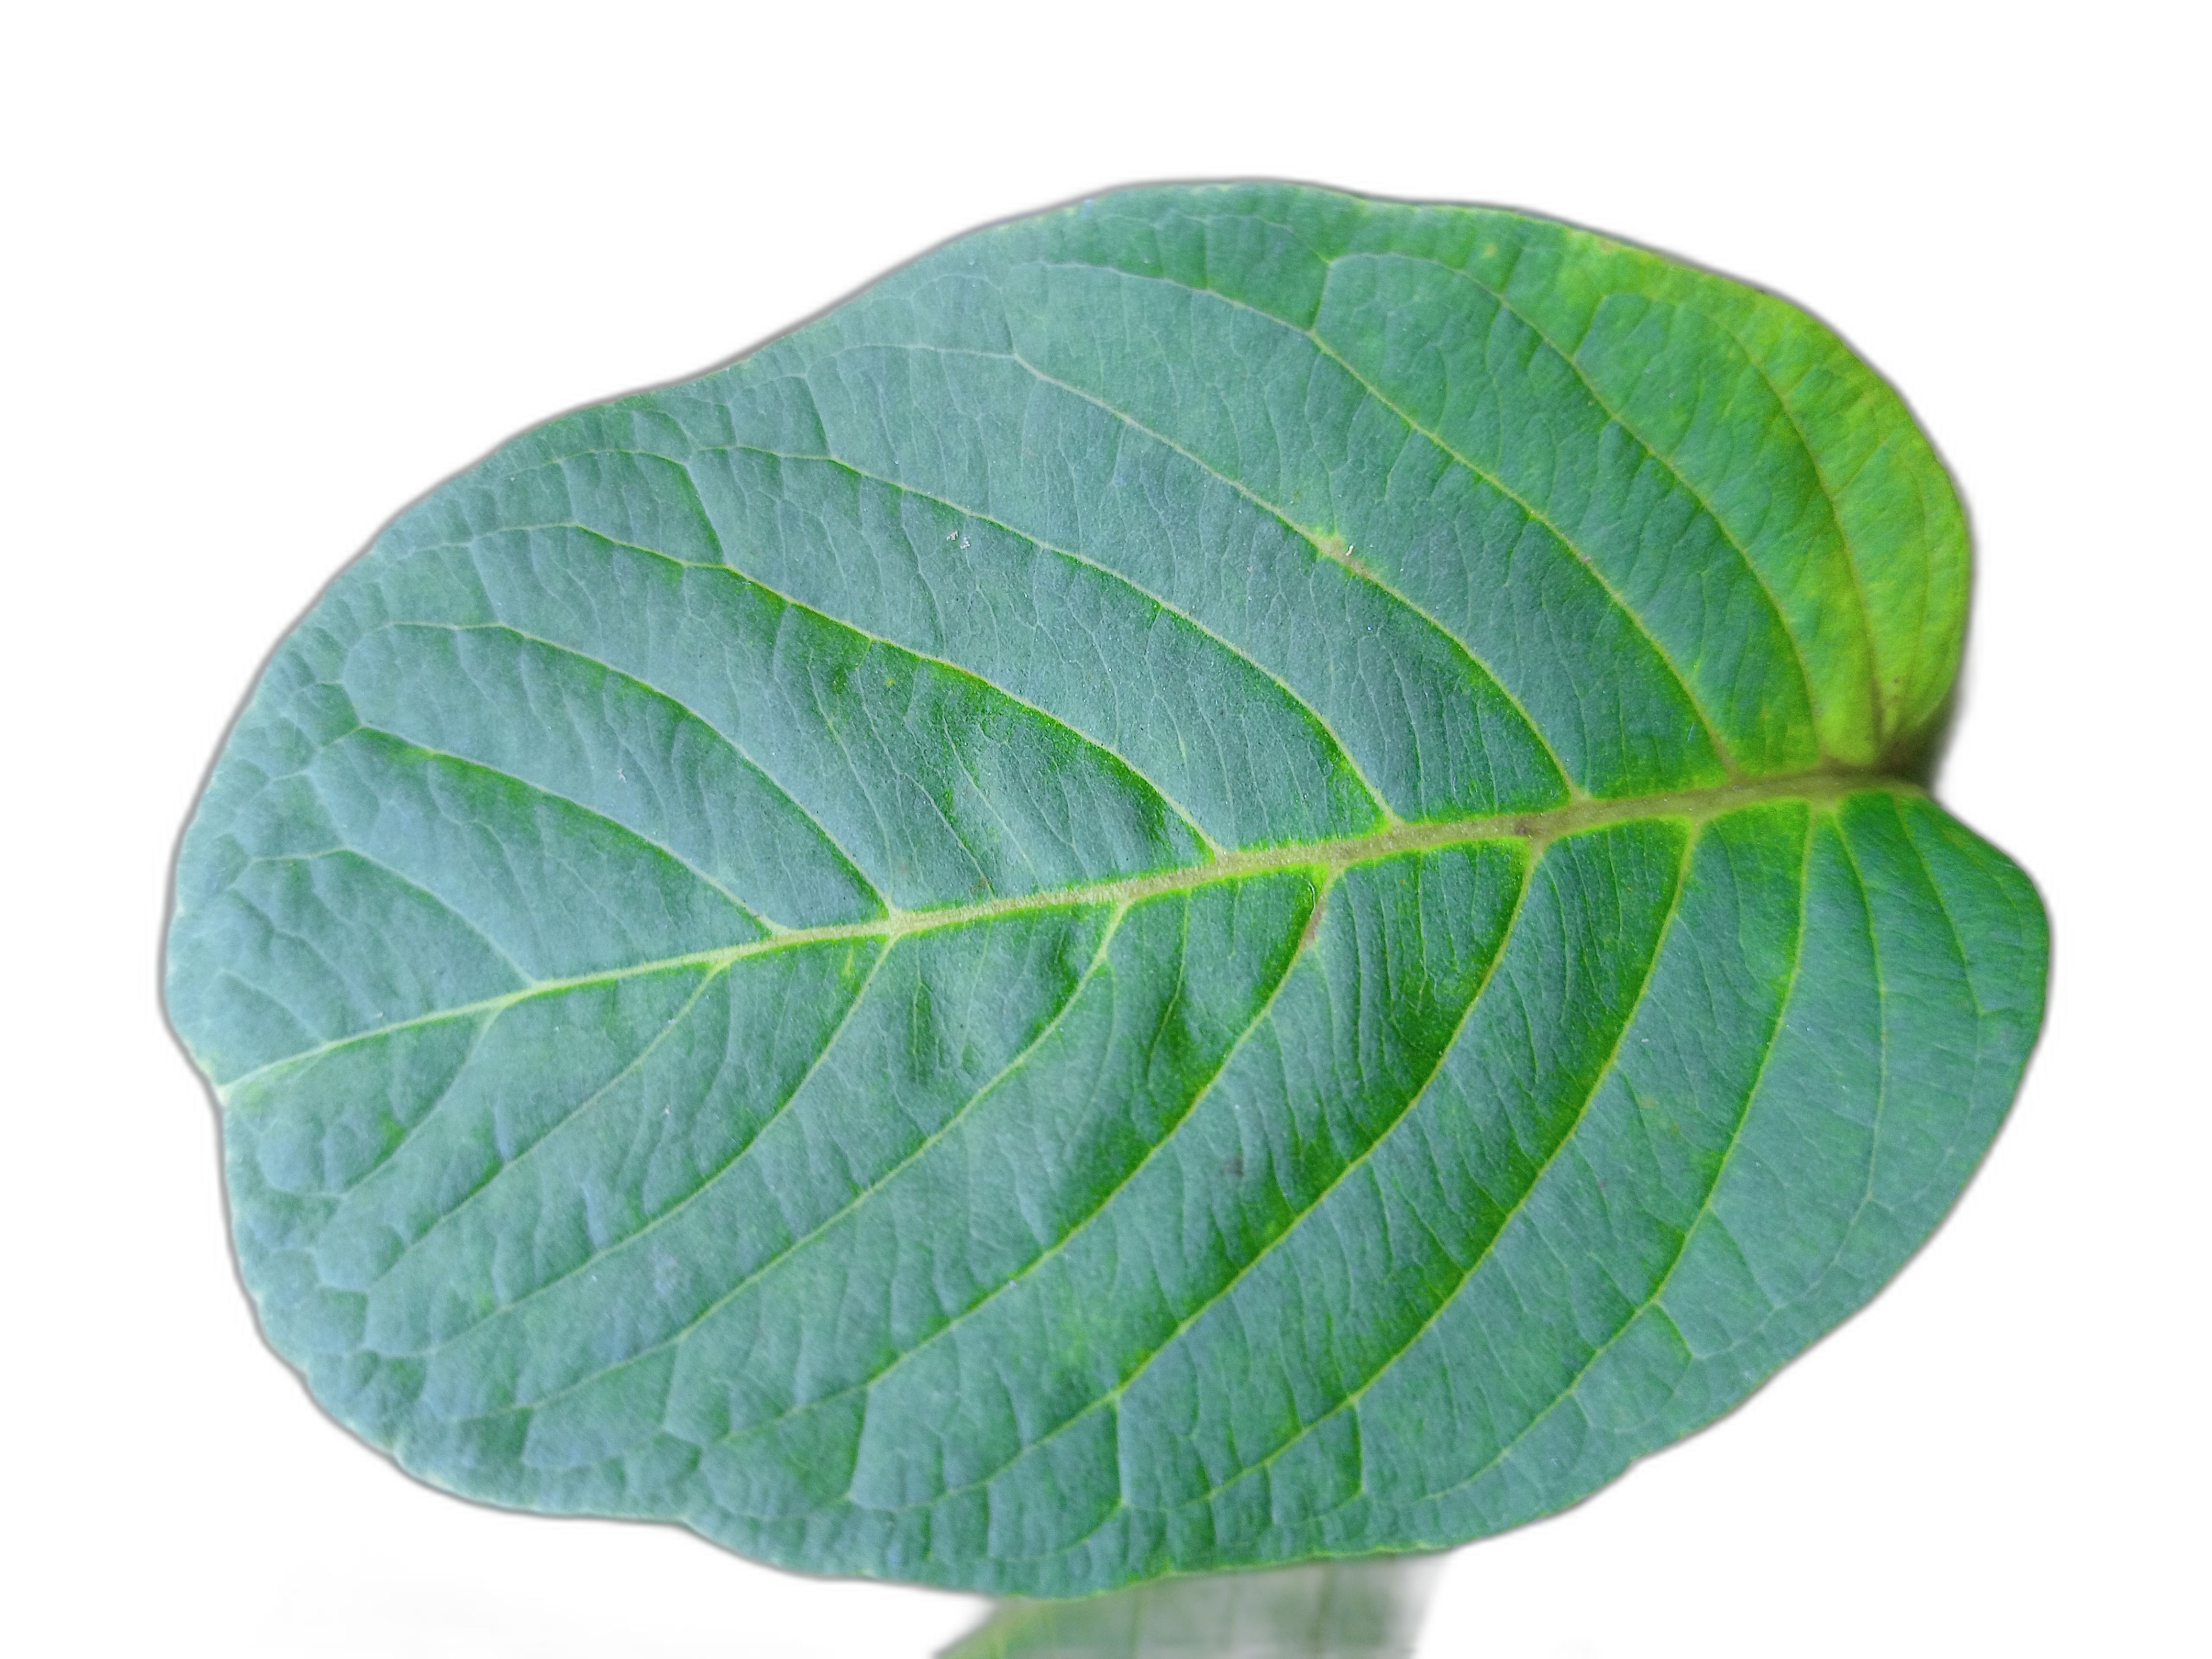
Plant part: leaf
Disease: Healthy